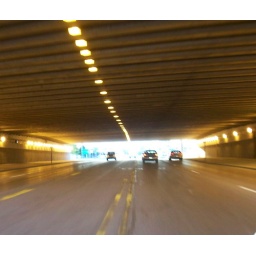
under the blue water